Alpheus P. Hodges

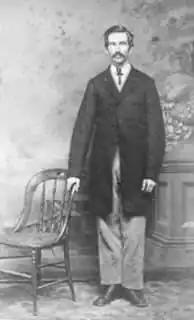

Alpheus P. Hodges (1821 – July 29, 1858) was the first mayor of Los Angeles, California after the city was incorporated on April 4, 1850. However, he was preceded by Stephen C. Foster, who was the first mayor under American rule.